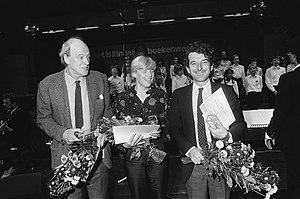
Le Gouden Griffel est un prix de littérature d'enfance et de jeunesse néerlandais. En 2009, un lauréat percevait 1361,34 €.